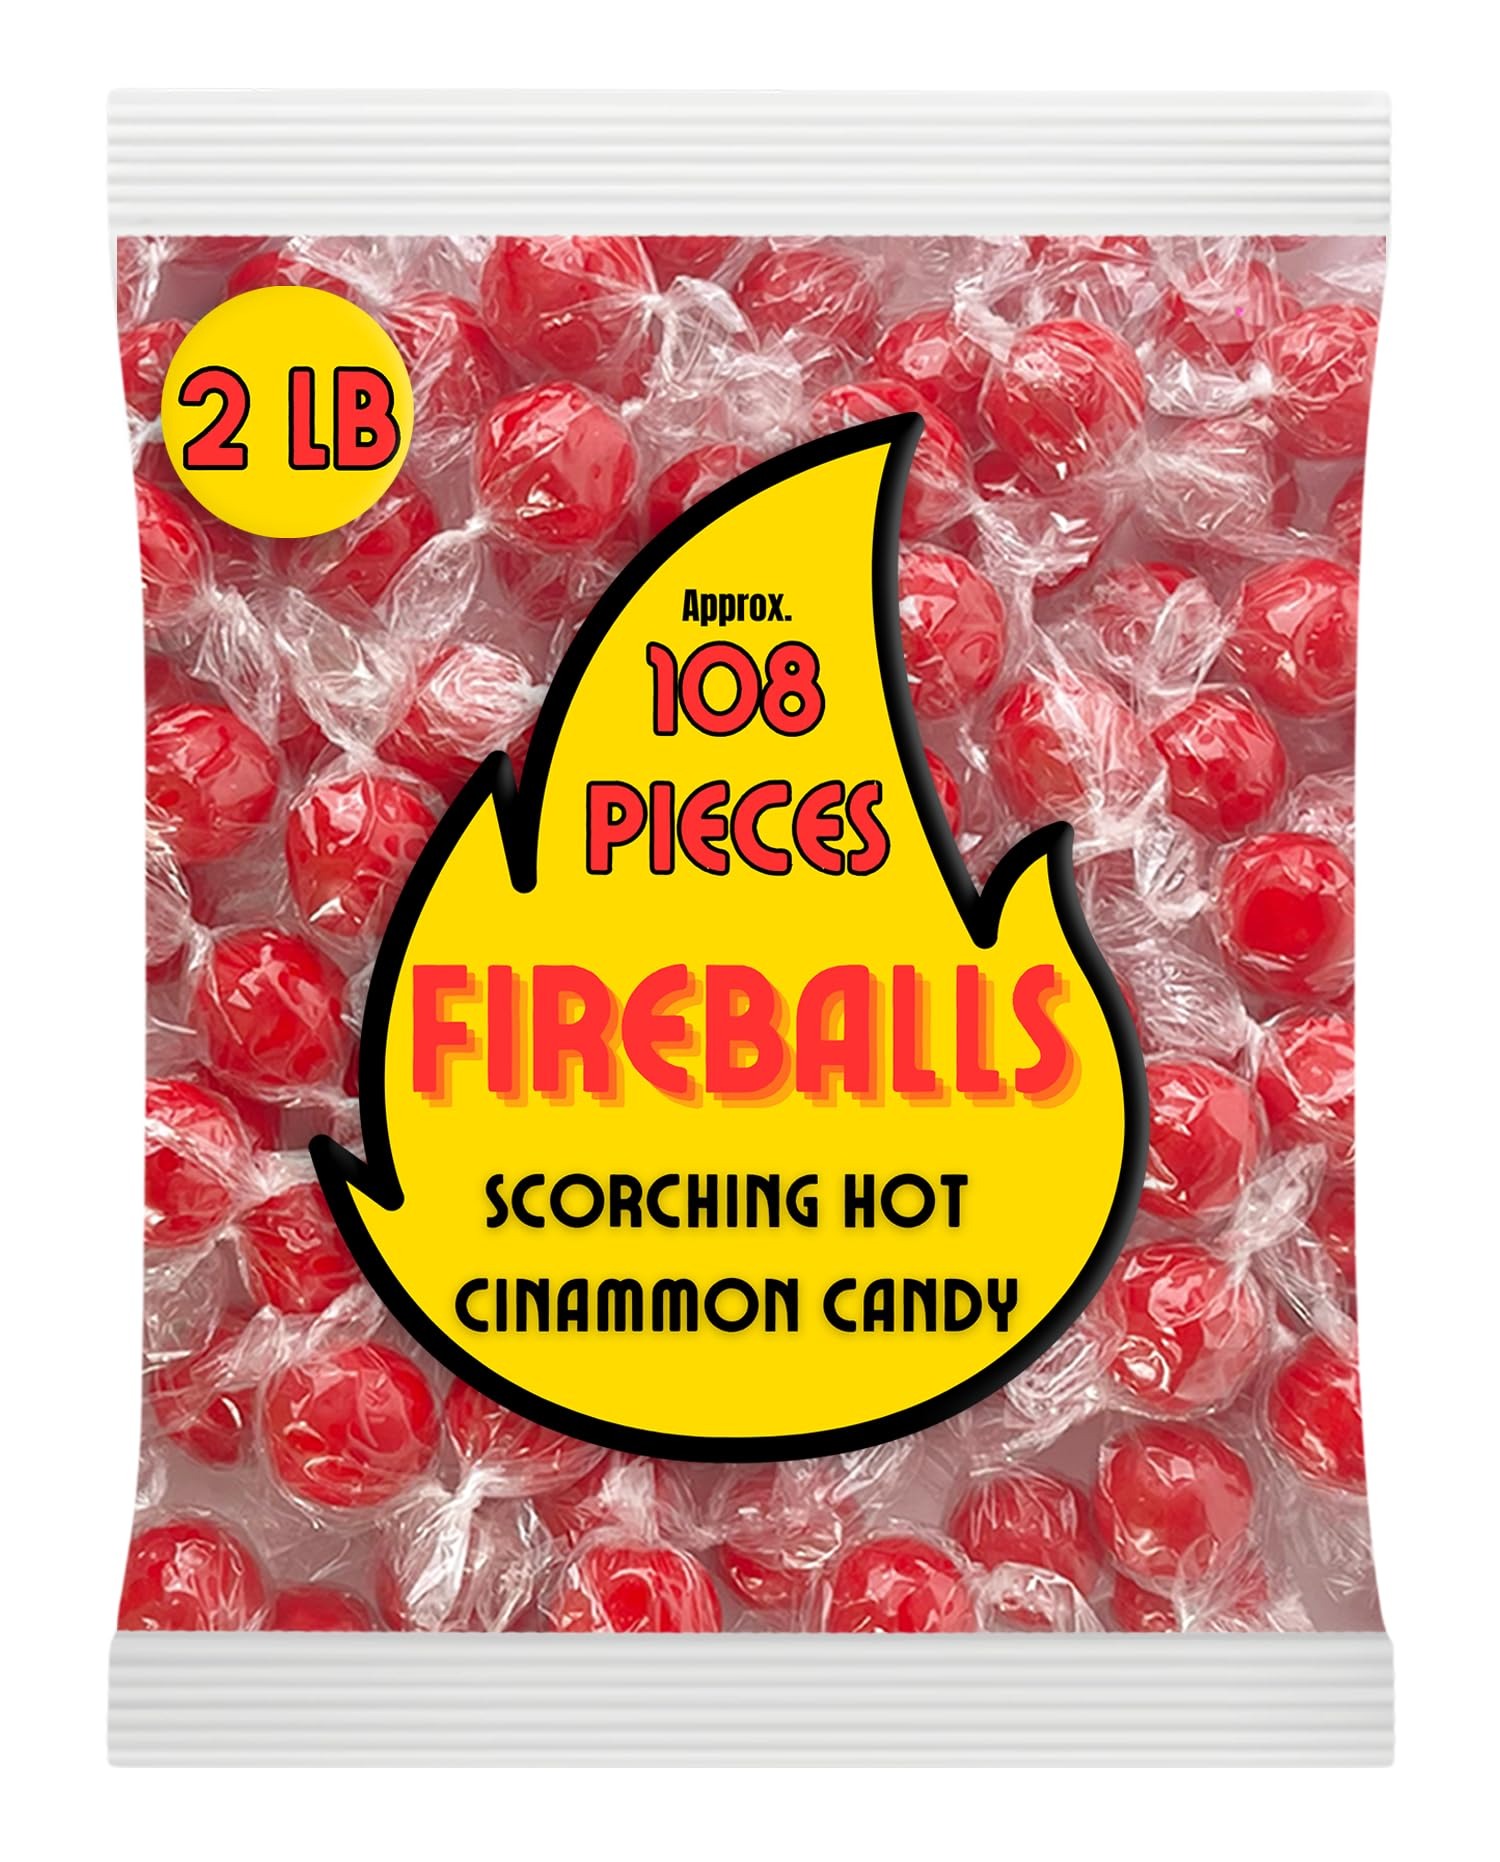
Item Name: Fireball Candy Bulk - 2 LB Red Hot Jawbreaker Candy - Cinnamon Hard Candy Individually Wrapped - Old Fashioned Candy - Red Hot Cinnamon Candy - Fireballs Candy Bulk - Atomic Fireball Candy Alternative
Bullet Point 1: Spicy Cinnamon Candy Flavor: Experience the bold taste of old-fashioned cinnamon candy with a fiery twist. Perfect for spice lovers! individually wrapped hard candy Perfect for on the go!
Bullet Point 2: Long-Lasting Indulgence: Enjoy hours of intense flavor with our bulk bag of hard candy jawbreakers. Each one individually wrapped for freshness. If you love red hots cinnamon candy, you will love Queen Jax Nuclear Fireballs!
Bullet Point 3: Classic Hard Candy: Savor the satisfying flavor of our cinnamon candy individually wrapped jawbreakers, reminiscent of old-fashioned candies from your childhood.
Bullet Point 4: Fiery Heat with fire balls candy: These spicy treats pack a punch! Share the heat of this hot candy with friends or keep them all to yourself for a spicy indulgence.
Bullet Point 5: Spice up your Snack Time: Indulge in a fiery delight with our Red Hots Candy Fireballs this Spicy Red Candy has the intense flavor of Cinnamon Discs Hard Candy, individually wrapped for freshness. savor the heat of Fire Balls Hard Candy Bulk pack.
Product Description: Indulge in the nostalgic taste of old-fashioned candy with our Red Hot Jawbreaker Candy! Each individually wrapped hard candy jawbreaker bursts with spicy cinnamon flavor, perfect for those who love a little heat in their sweets. Enjoy hours of intense flavor with each long-lasting jawbreaker. Share the fiery heat with friends and family, or keep them all to yourself for a satisfying spicy indulgence. Made with premium-quality ingredients and crafted with care, our Red Hot Jawbreaker Candy delivers a taste sensation you won't soon forget. Experience the fiery goodness for yourself today! spicy candy, atomic fireballs, jawbreakers candy, red hots, jawbreakers candy individually wrapped, cinnamon jolly ranchers hard candy, fire ball, red hots cinnamon candy, hot balls, atomic fire balls, cinnamon fire jolly ranchers, atomic fireballs candy, atomic fireballs bulk, red hots candy bulk, cinnamon red hots candy, hard cinnamon candy, red hot candy, cinnamon candies
Value: 32.0
Unit: Ounce

Price: 24.95